Copybook (calligraphy)

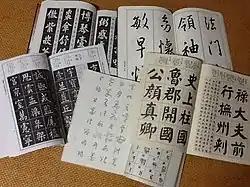
Copybooks of various styles of calligraphy

A copybook is a book containing examples of calligraphic script, meant to be copied while practicing calligraphy.